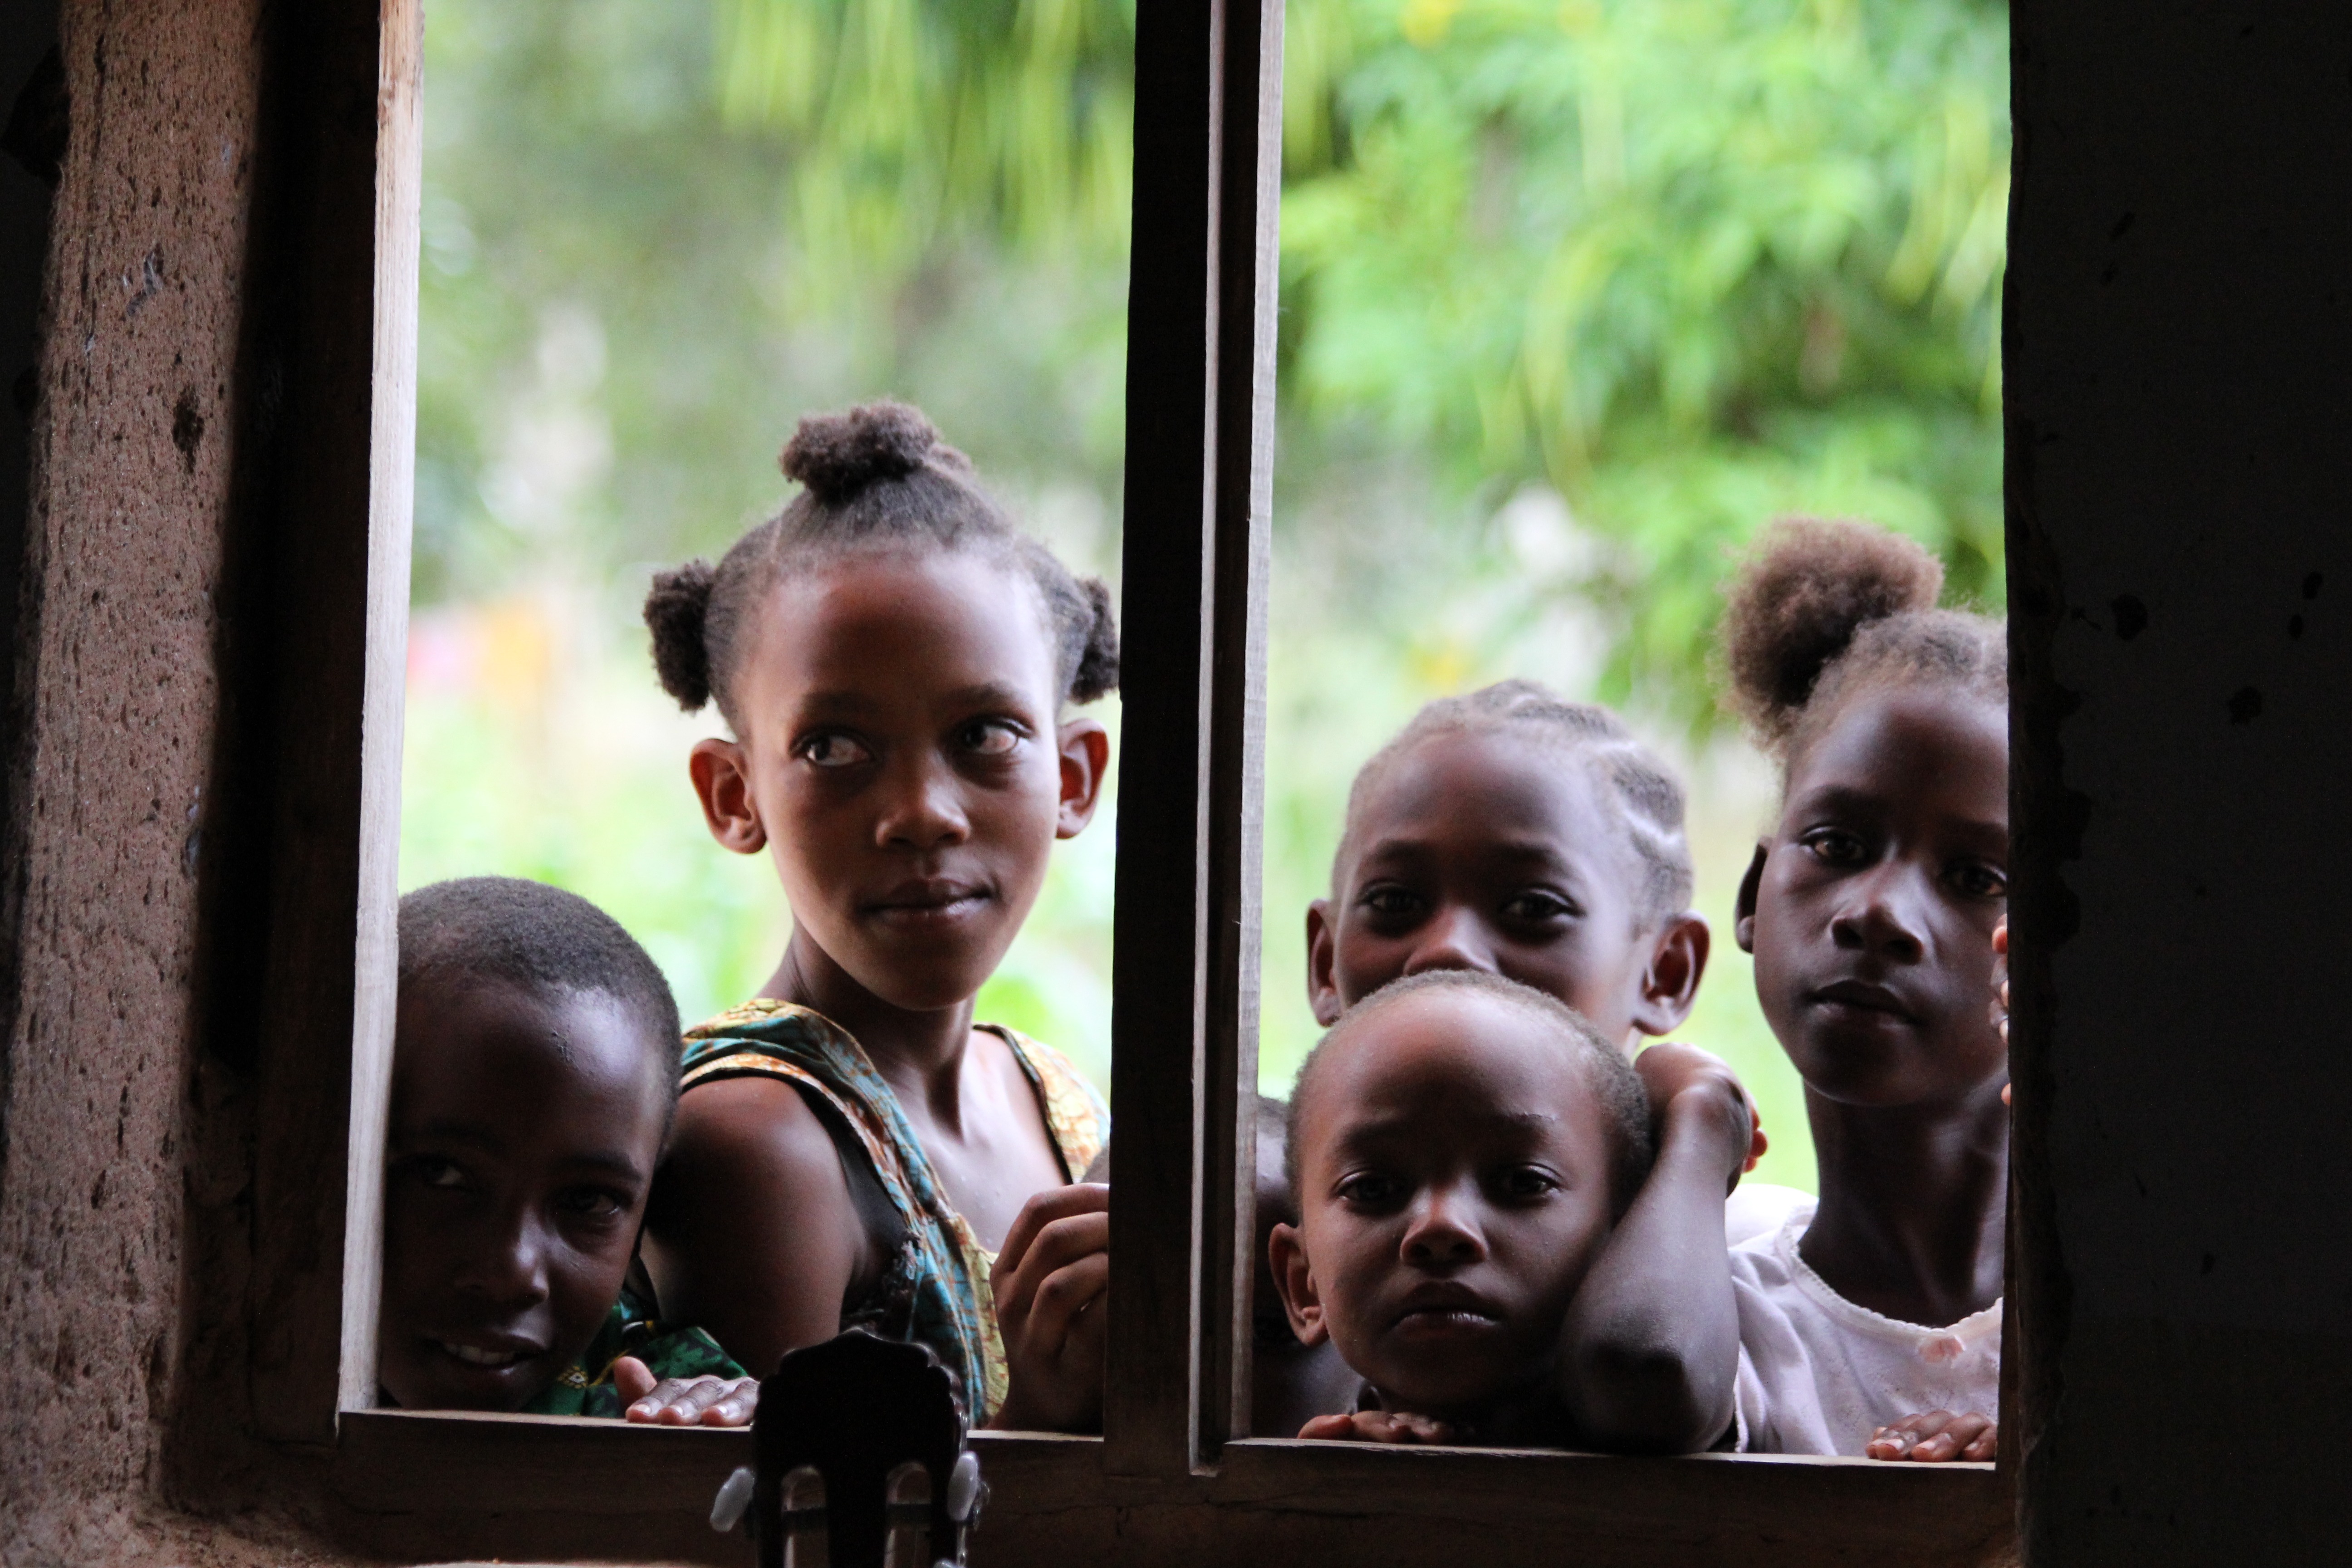
people, photography, window, africa, child, childhood, smile, laugh, face, children, photograph, image